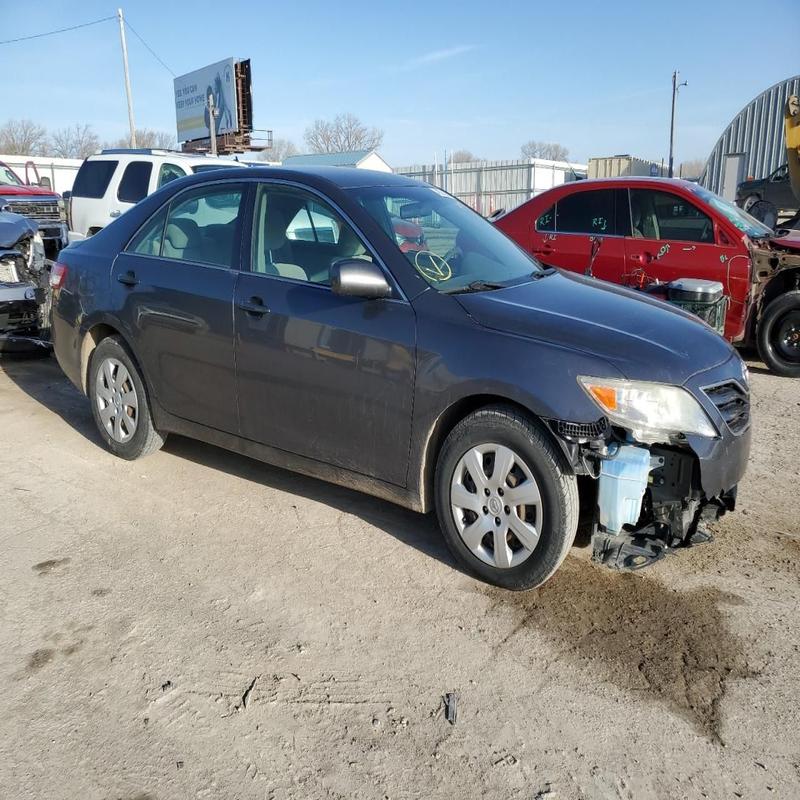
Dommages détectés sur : pare-choc avant, feu avant droit, capot, aile avant droite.
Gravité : majeur